Voucher

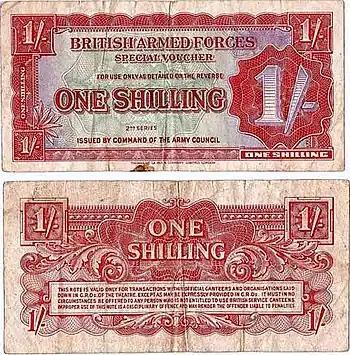
This British Army Forces Voucher, issued to soldiers in Germany following World War II, may be used only in canteens or other specified transactions.

A voucher is a bond of the redeemable transaction type which is worth a certain monetary value and which may be spent only for specific reasons or on specific goods. Examples include housing, travel, and food vouchers. The term voucher is also a synonym for receipt and is often used to refer to receipts used as evidence of, for example, the declaration that a service has been performed or that an expenditure has been made. Voucher is a tourist guide for using services with a guarantee of payment by the agency.